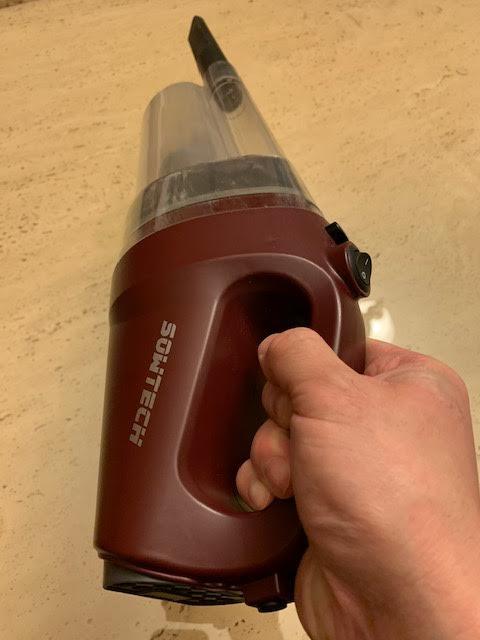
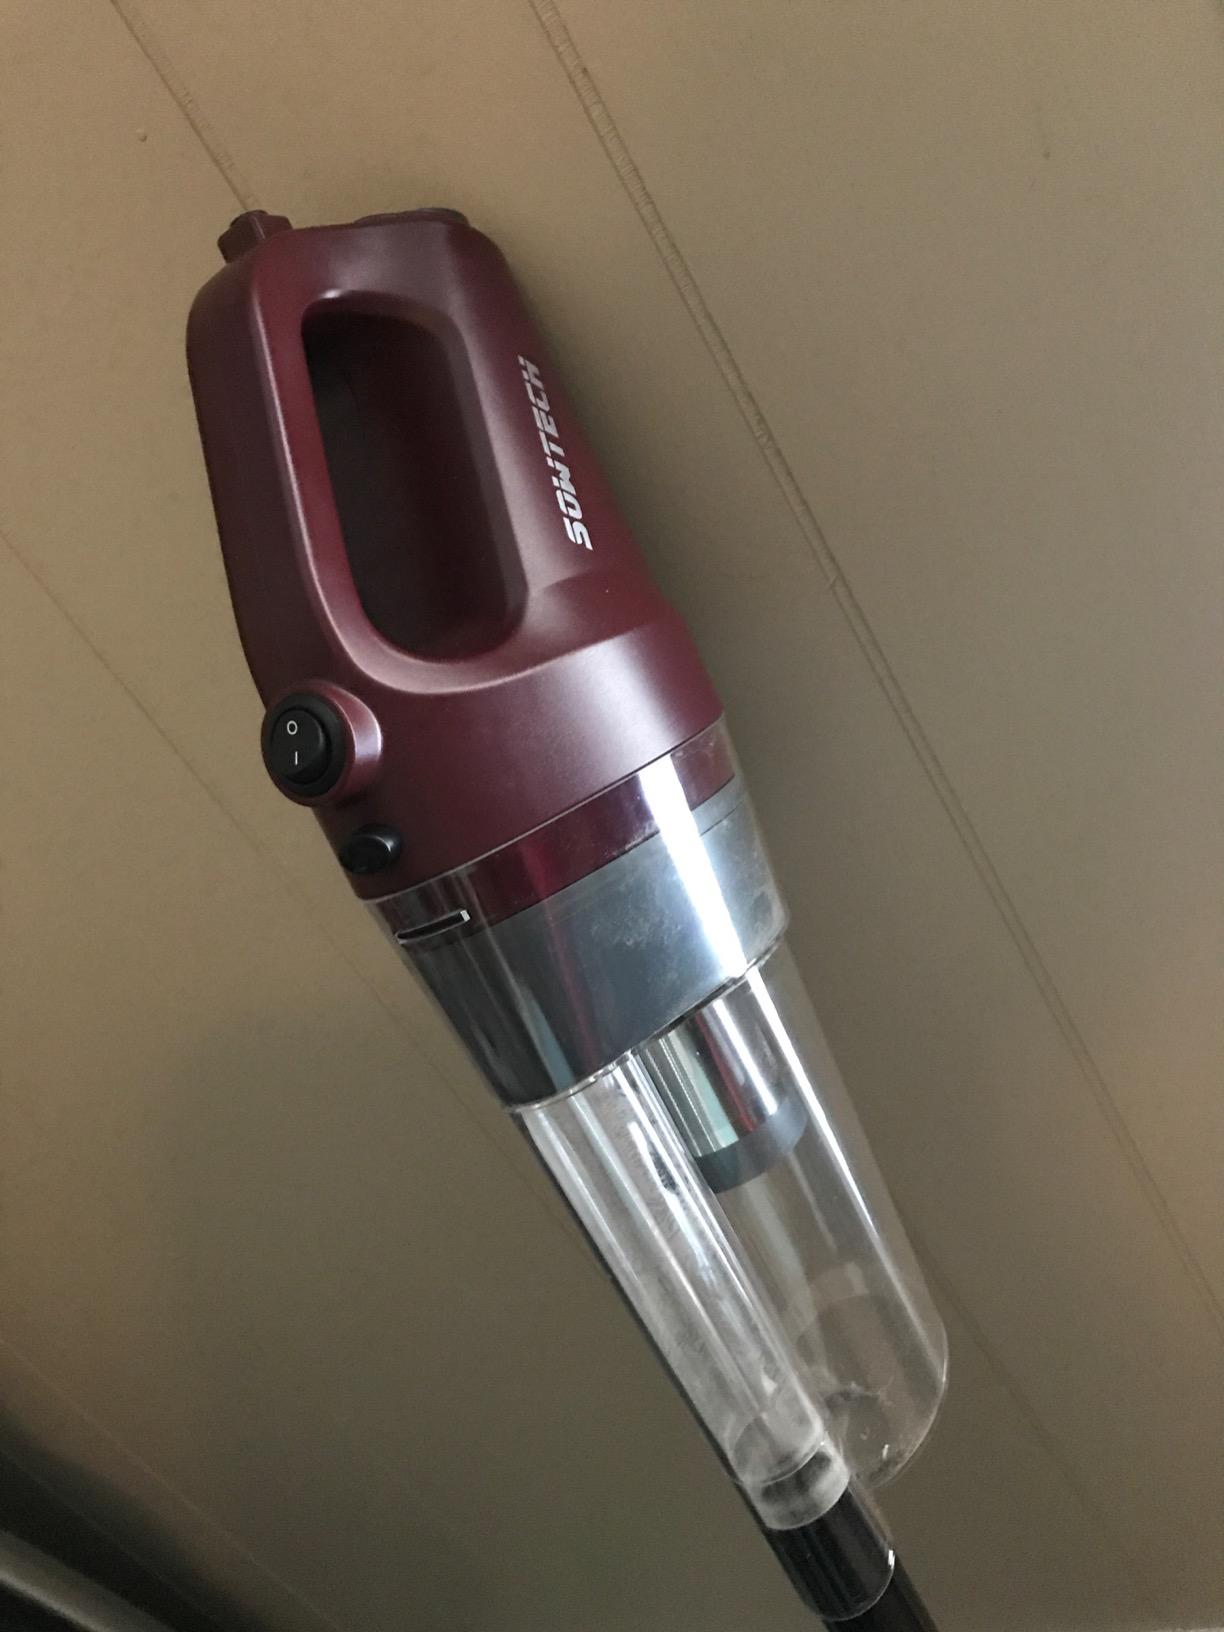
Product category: items_vacuum
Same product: yes